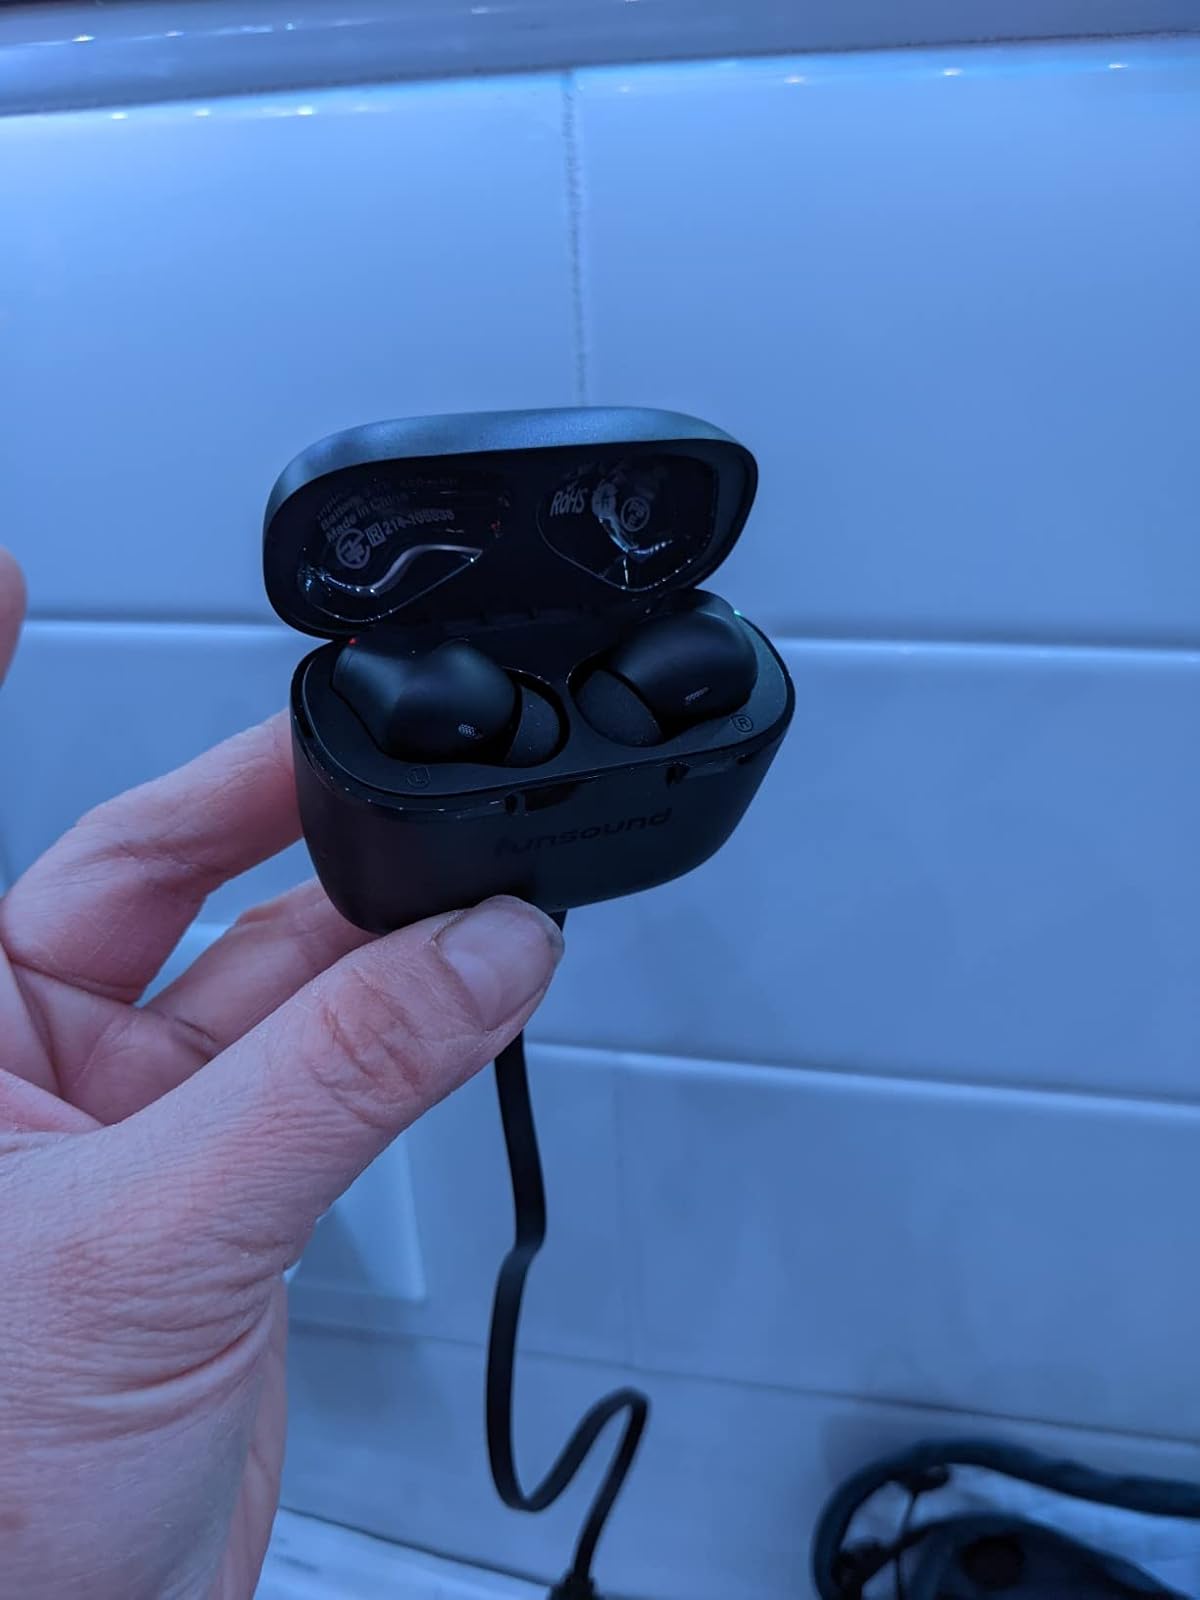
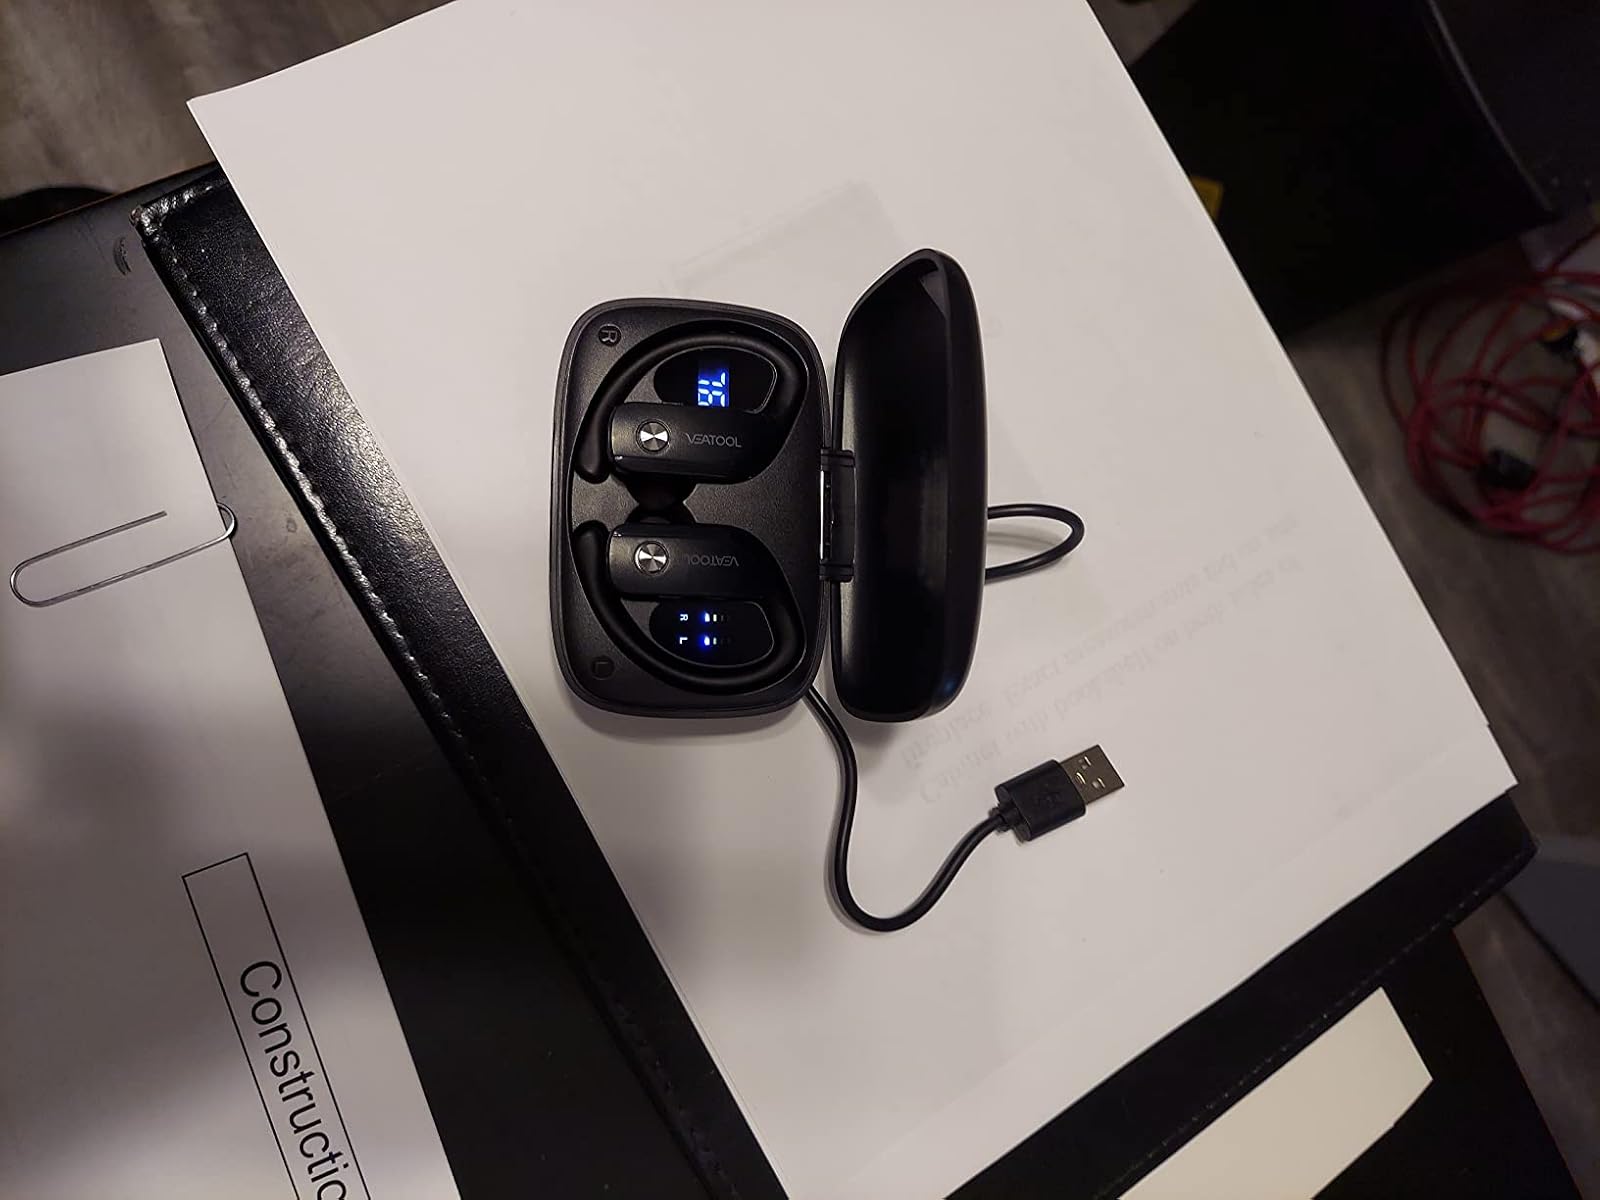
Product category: earbuds
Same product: no